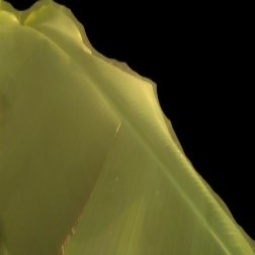
Label: Healthy